Kamado Station

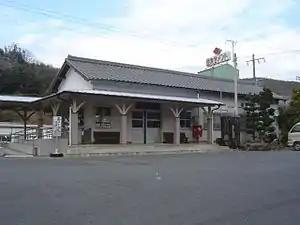
Kamado Station in December 2004

is a railway station in the city of Mizunami, Gifu Prefecture, Japan, operated by Central Japan Railway Company (JR Tōkai).